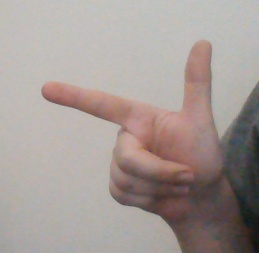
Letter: yaa